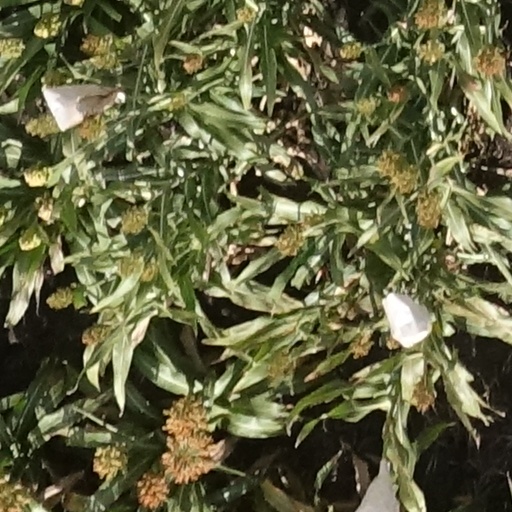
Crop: sorghum